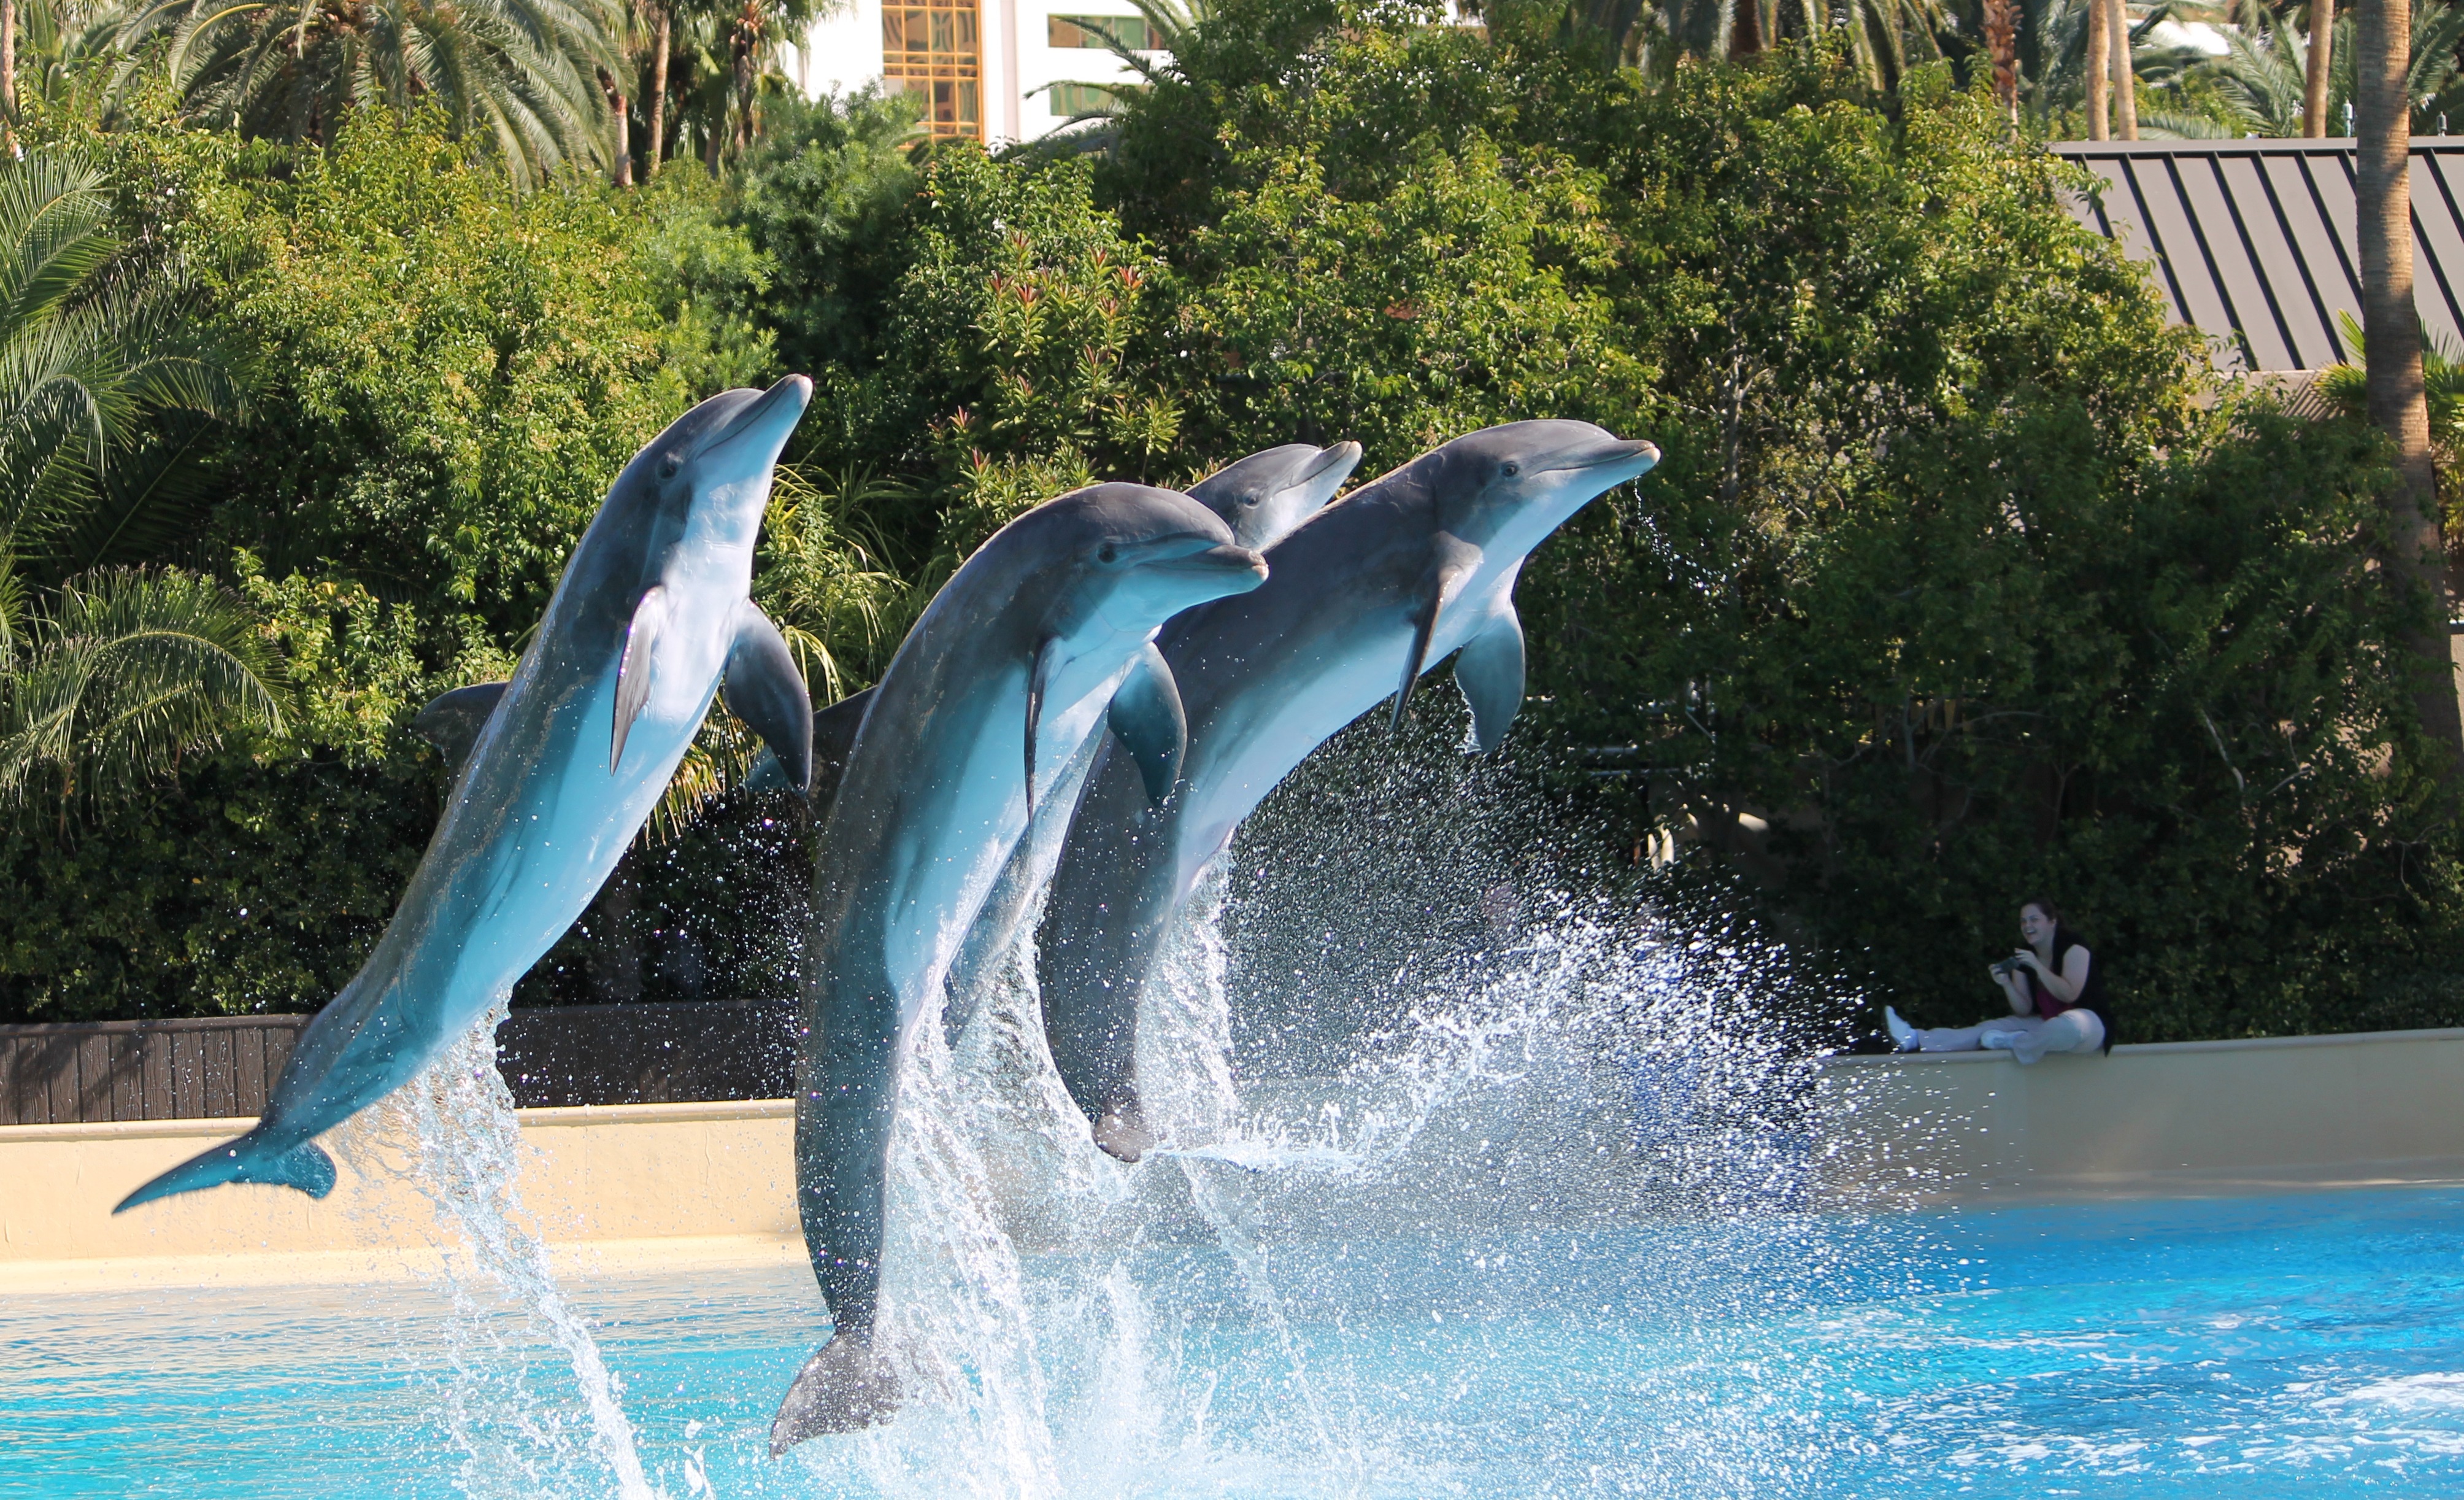
water, jump, jumping, splash, show, biology, mammal, aquatic, leap, flipper, playful, fun, marine, vertebrate, creature, dolphin, dolphins, entertainment, intelligent, marine mammal, marine biology, whales dolphins and porpoises